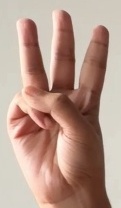
ASL sign: 6